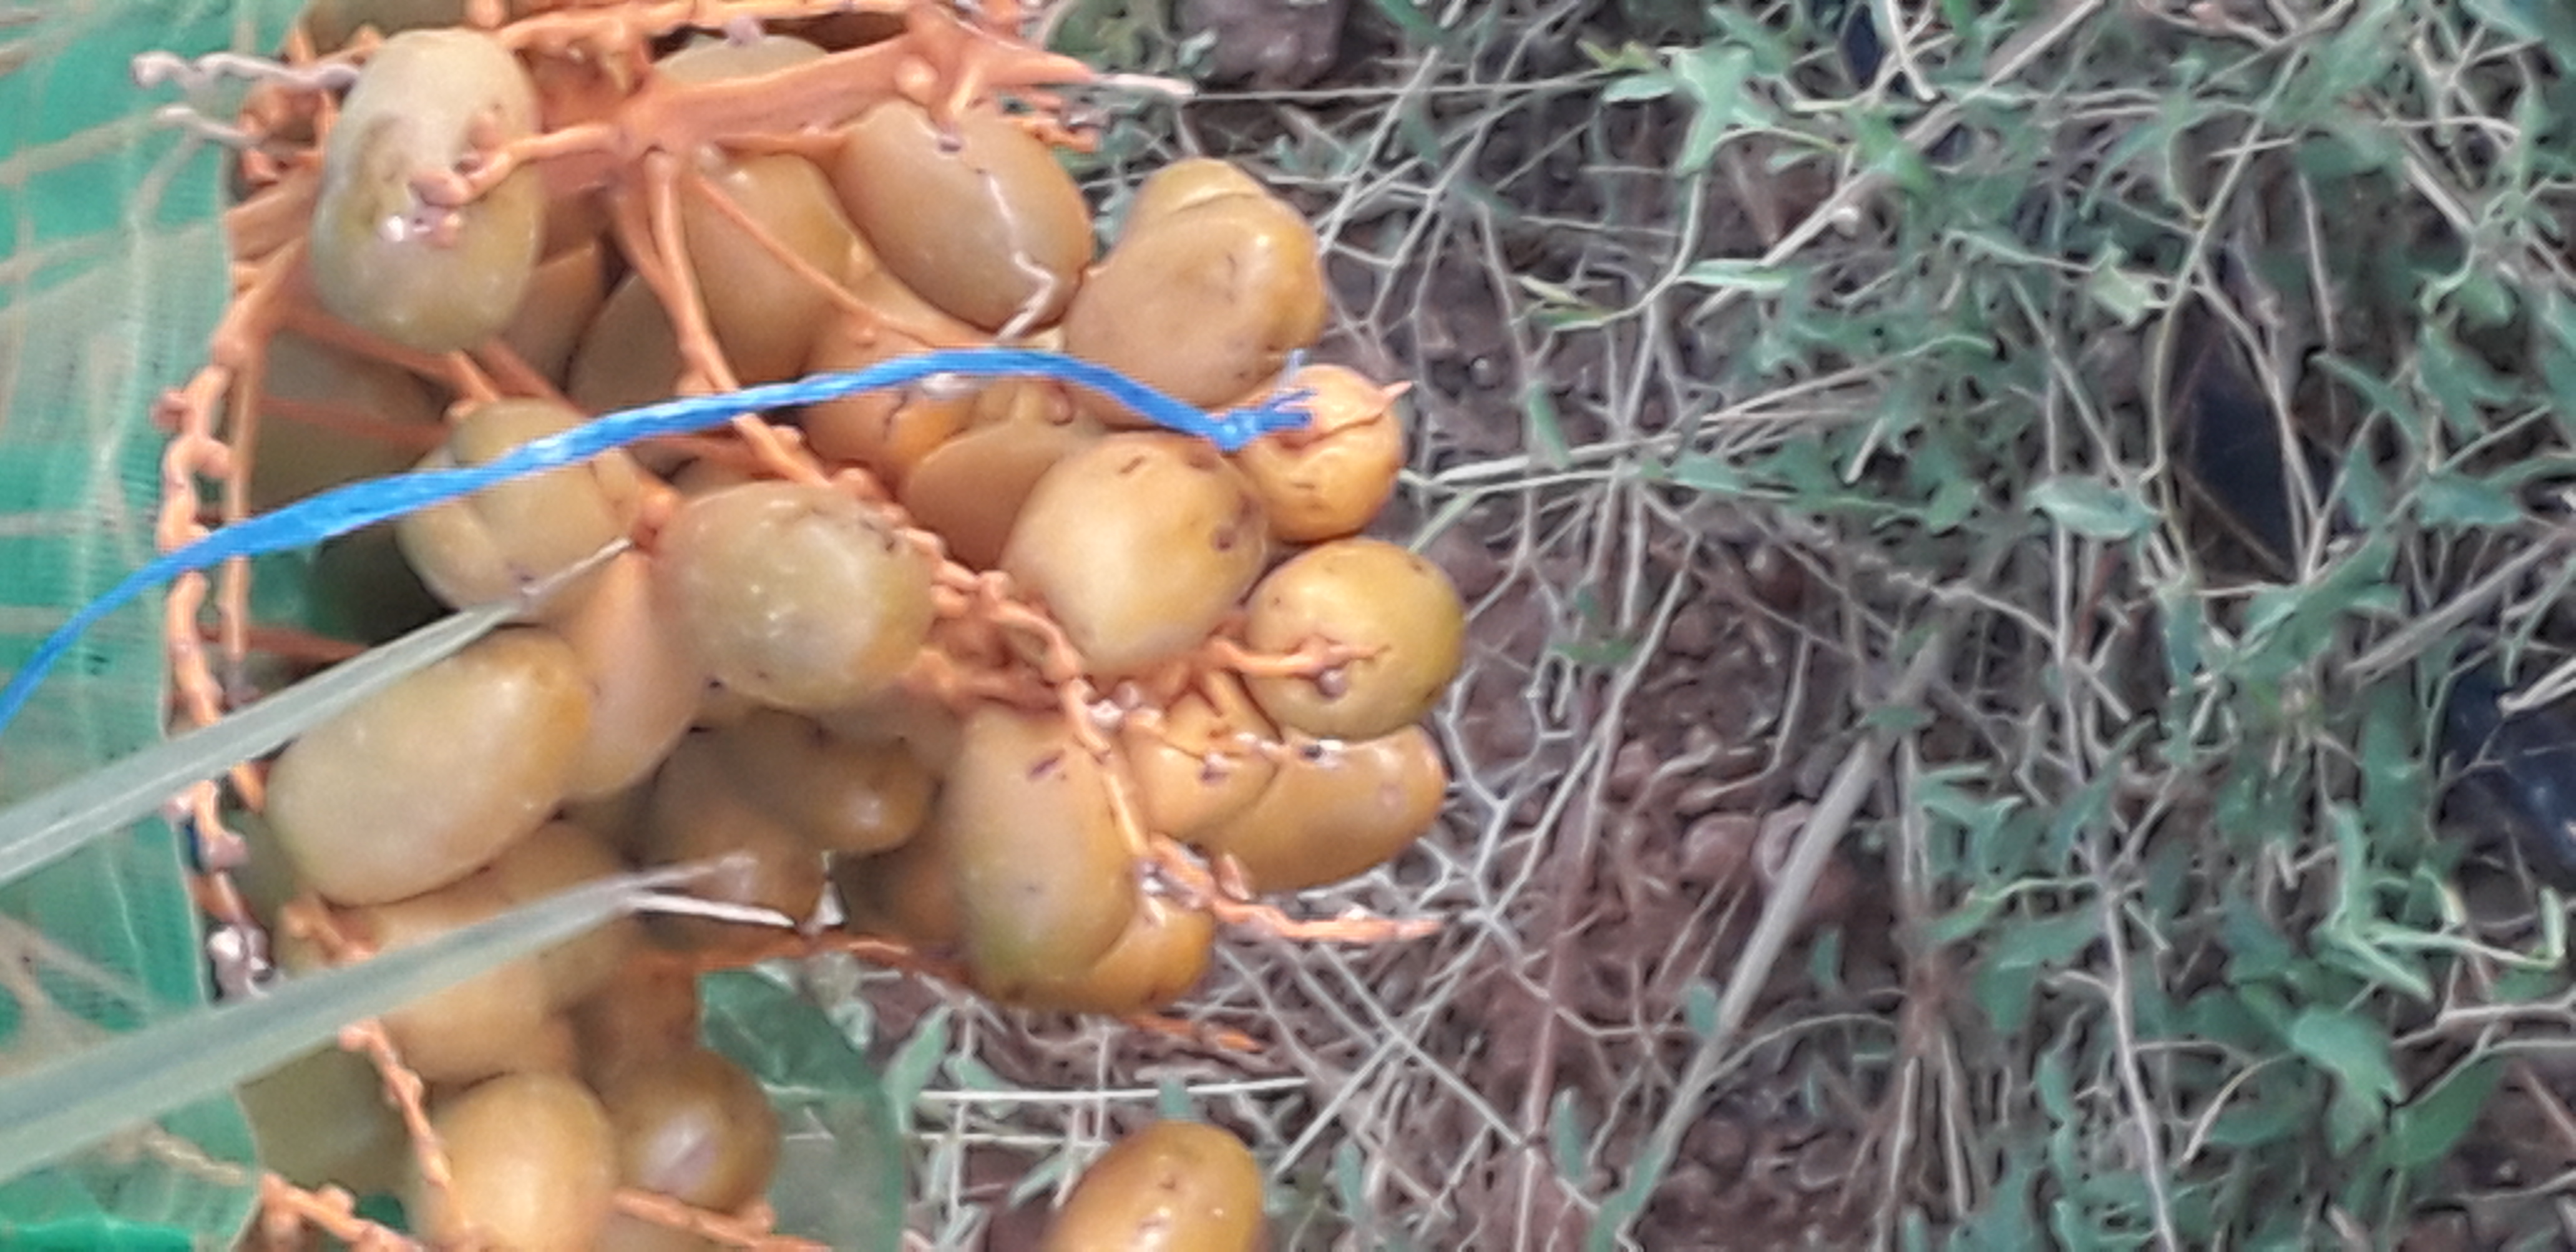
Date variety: Boufagous